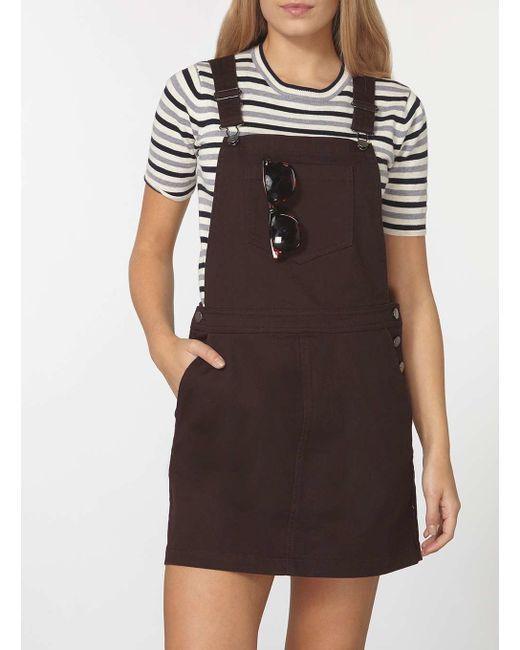
Stilvolle braune Unterbekleidung mit über den Brustgurten für Frauen